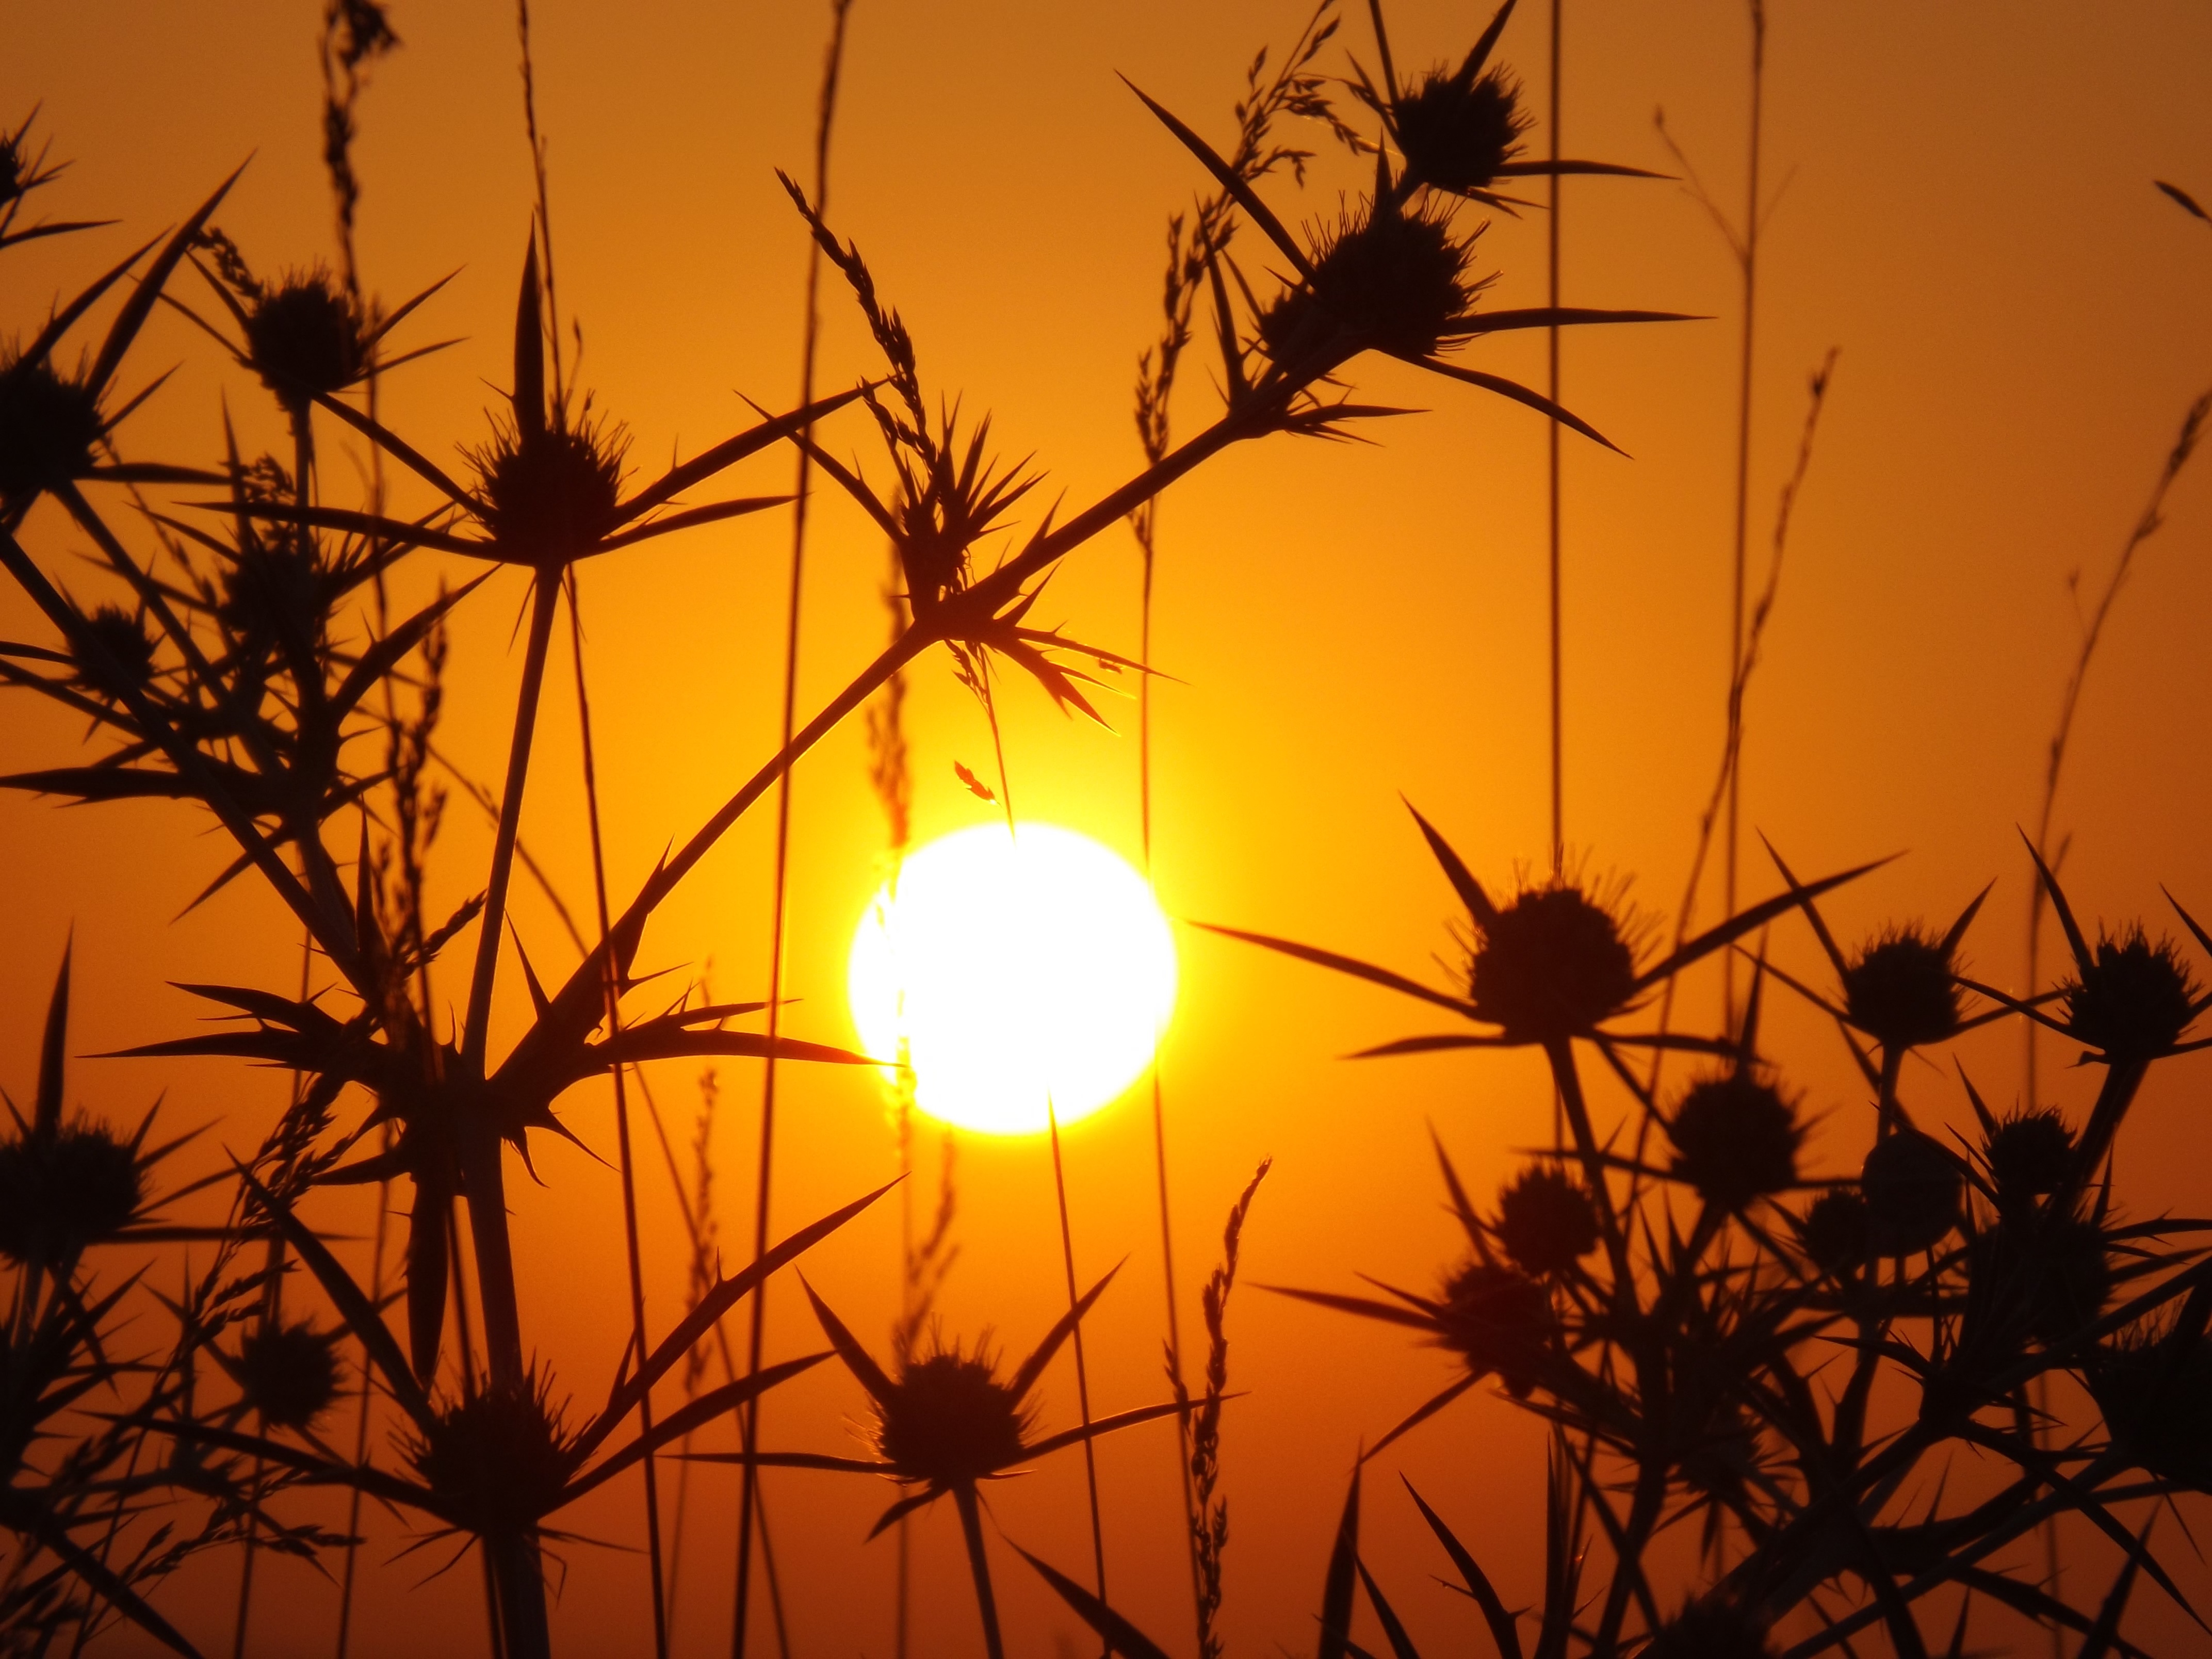
landscape, nature, branch, sky, sun, sunrise, sunset, field, sunlight, morning, flower, dawn, dusk, evening, red, autumn, savanna, thorns, east, afterglow, astronomical object, plant stem